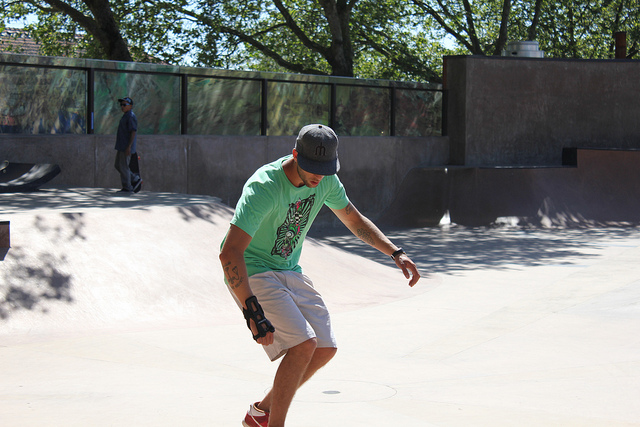
user: Given an image and a question. Answer the question in a short answer. Question: What happened to his wrist? Short Answer:
assistant: sprained it